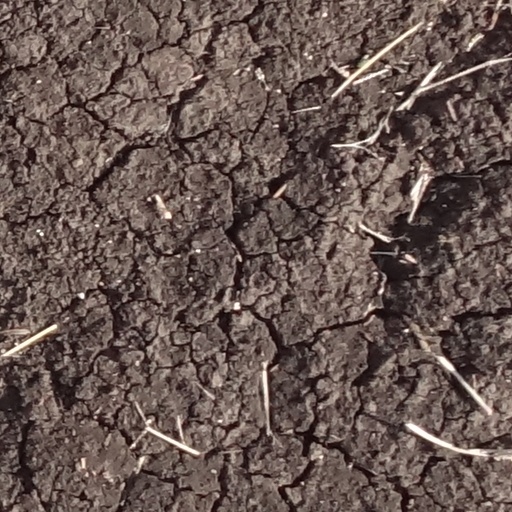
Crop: sorghum